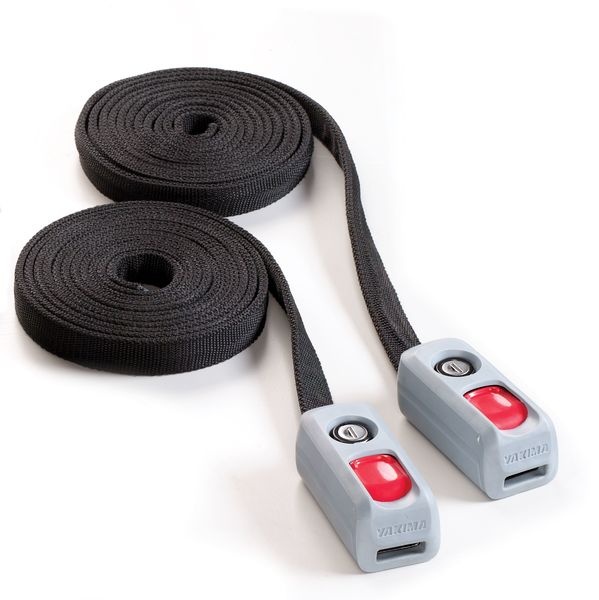
Yakima RipCord
YAKIMA RIPCORD These 3.6m locking multi-purpose cargo straps are a must-have accessory for anyone with a rack. Lock anything from surfboards and boats to bikes and motorcycles. Even strap and lockdown ladders and other gear. You'll wonder how you ever lived without them. FEATURES Locking multi-purpose cargo straps for locking surfboards, boats, bikes, motorcycles, trailers, ladders, you name it Rubber-coated buckles for vehicle and cargo protection Nylon-coated steel cable with aluminium cam buckle for superior corrosion resistance 3.6m in length Set of 2 with SKS Lock Cores included
Brand: Yakima
Category: Vehicles & Parts > Vehicle Parts & Accessories > Vehicle Storage & Cargo > Motor Vehicle Carrying Racks > Vehicle Bicycle Racks